Christchurch Convention Centre

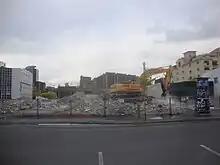
Christchurch Convention Centre after demolition in April 2012, with the Town Hall visible in the background

In August 2011, the Christchurch Convention Centre and several other public buildings were "recommended for demolition" because of extensive damage suffered in the February 2011 Christchurch earthquake and an aftershock on 13 June. The Convention Centre was demolished in March / April 2012 (see photo).